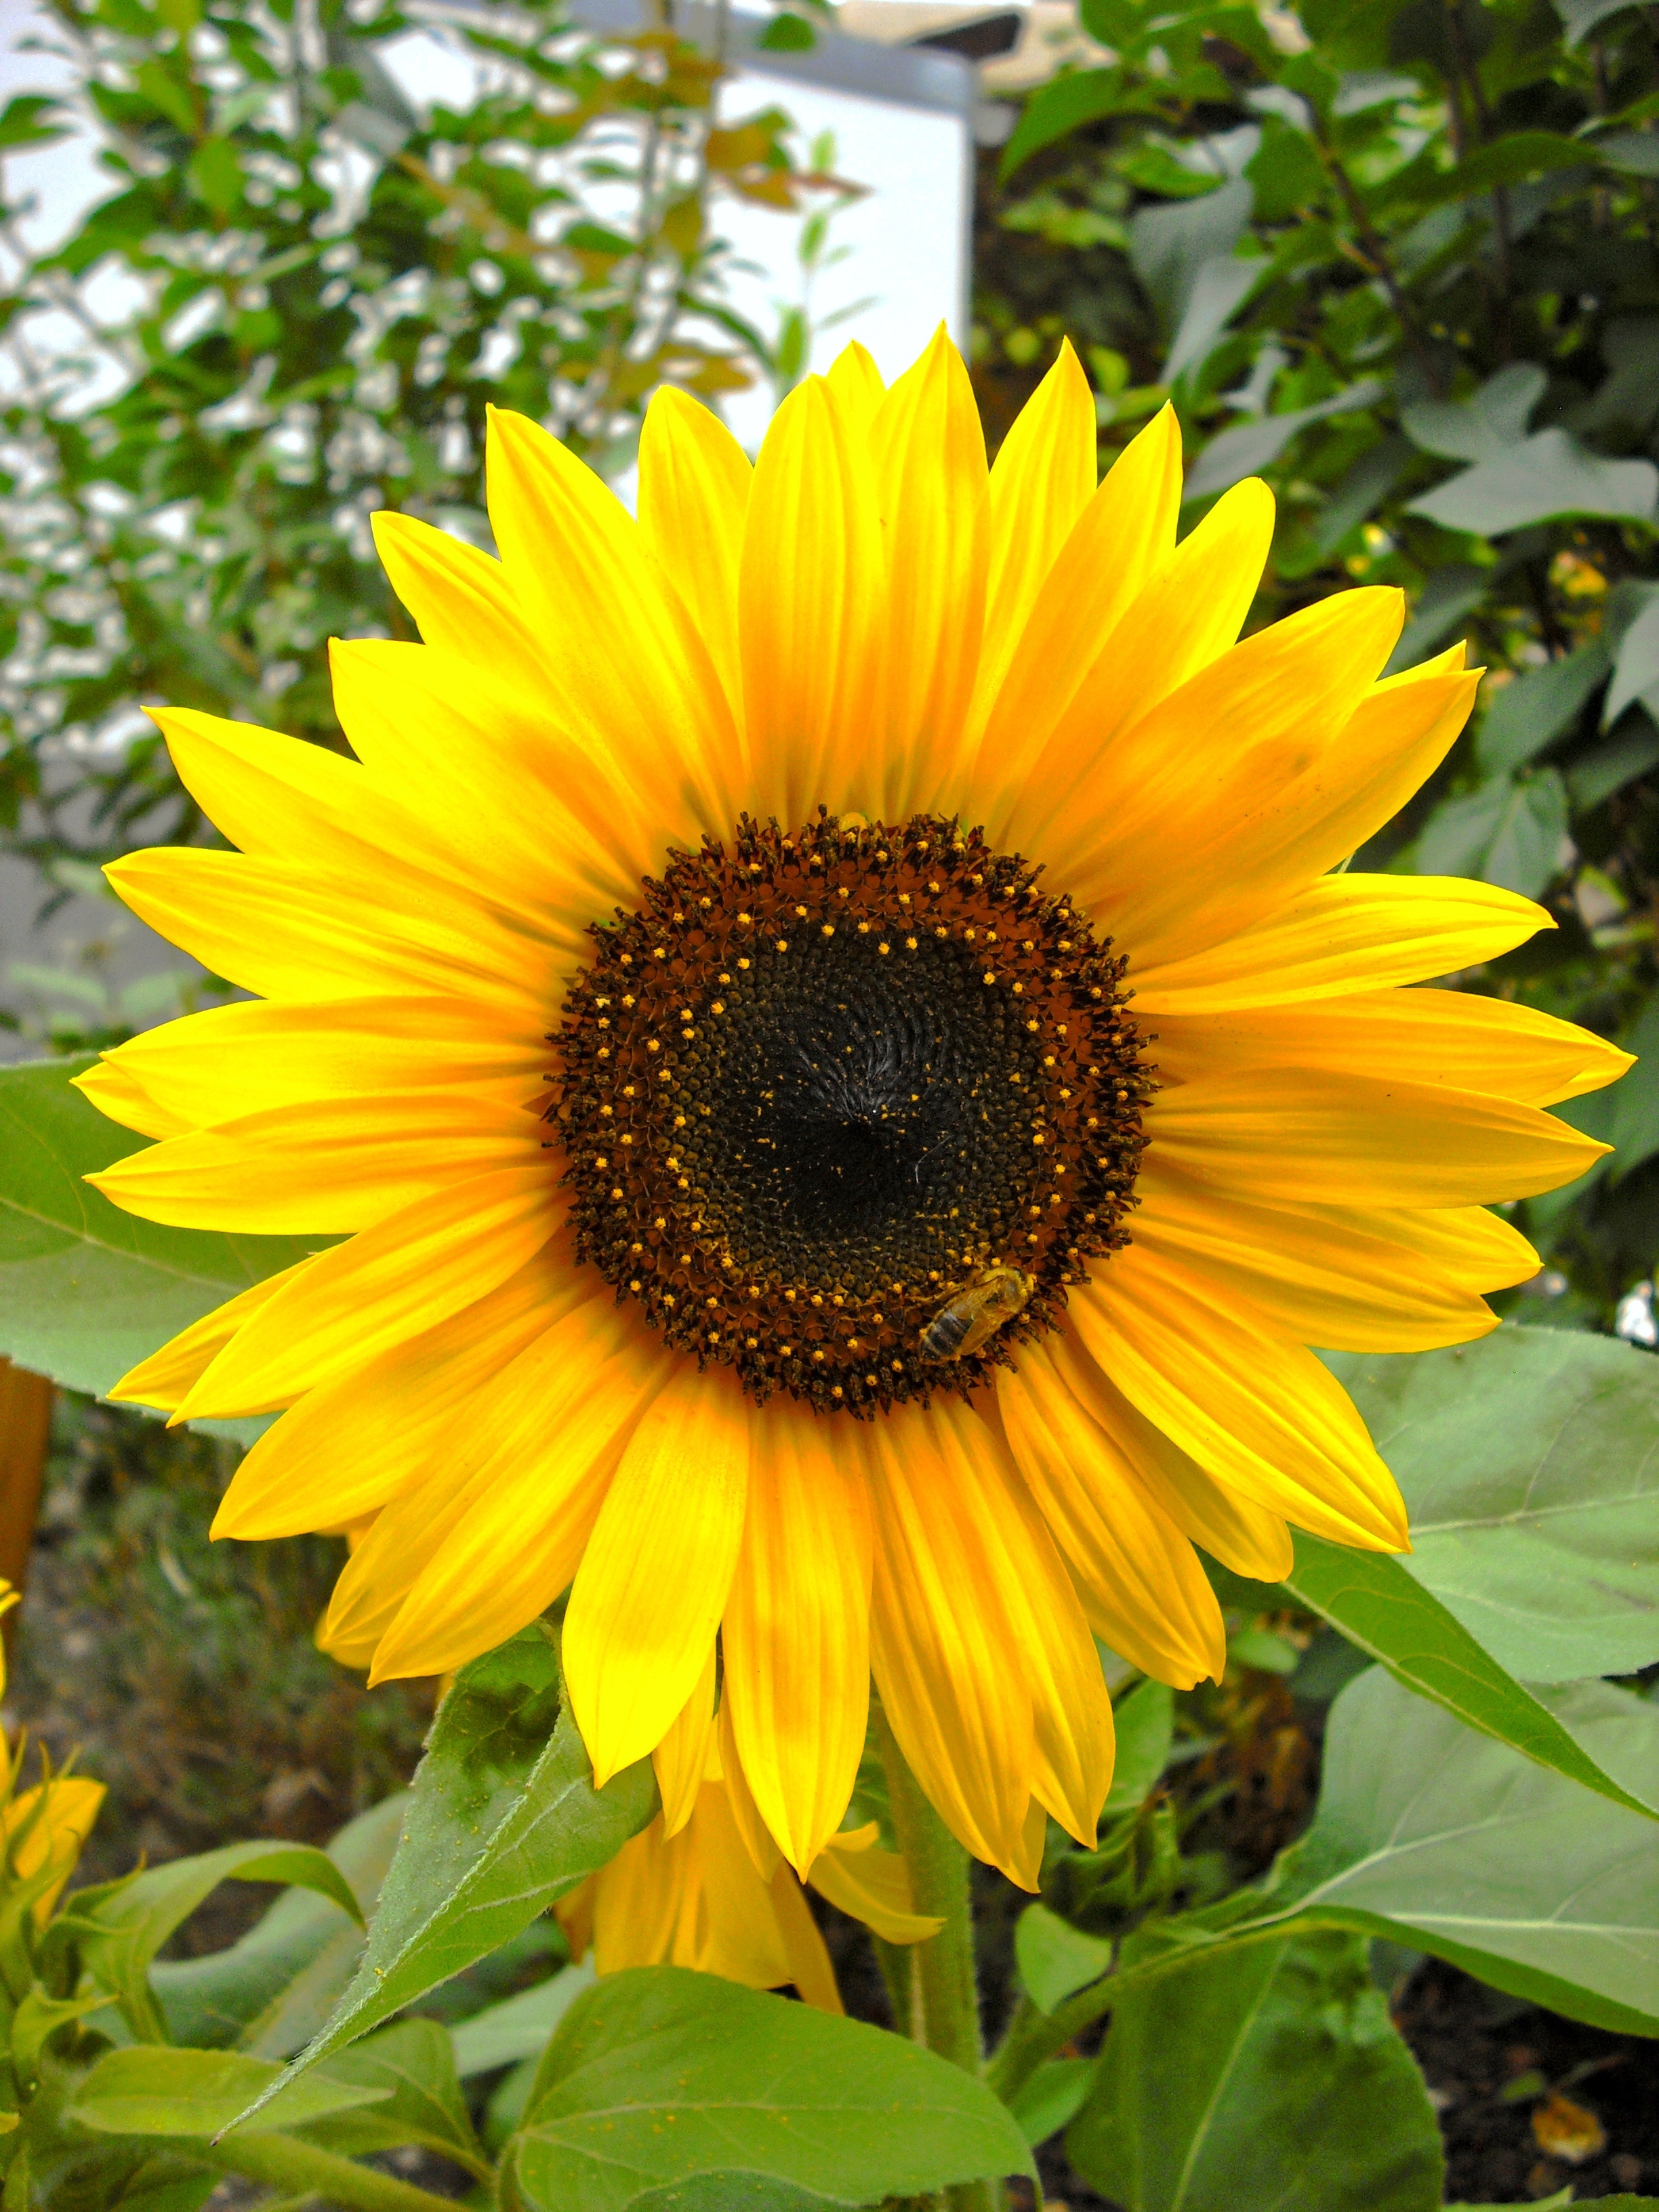
plant, field, flower, petal, botany, yellow, garden, flora, sunflower, helianthus, sun flower, vegetarian food, flowering plant, daisy family, sunflower seed, annual plant, land plant